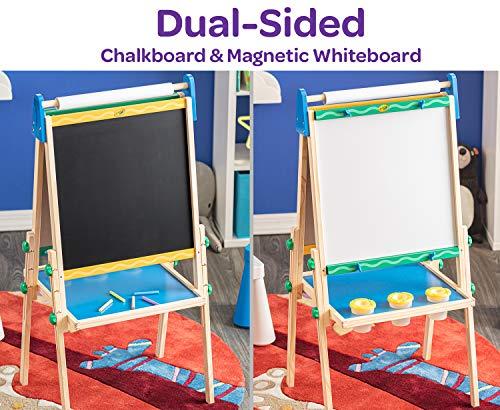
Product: Crayola Kids Wooden Easel, Dry Erase Board & Chalkboard, Amazon Exclusive, Kids Toys, Gift, Age 4, 5, 6, 7
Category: Toys & Games | Arts & Crafts | Drawing & Painting Supplies
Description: ART EASEL FOR KIDS: Includes double sided easel, paper roll, 3 paint pots, and plastic clips.
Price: $62.99
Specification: ProductDimensions:5.1x20.9x27.6inches|ItemWeight:14.78pounds|ShippingWeight:14.78pounds(Viewshippingratesandpolicies)|DomesticShipping:ItemcanbeshippedwithinU.S.|InternationalShipping:ThisitemcanbeshippedtoselectcountriesoutsideoftheU.S.LearnMore|ASIN:B07CBK9VHW|Itemmodelnumber:04-0479|Manufacturerrecommendedage:4-12years